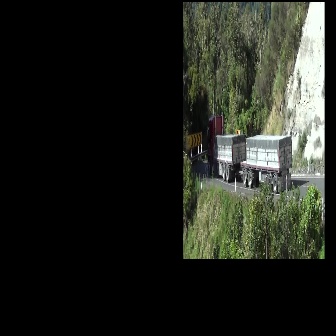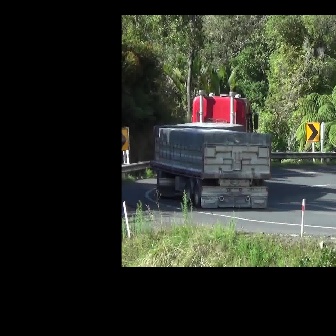
  Please identify the target specified by the bounding box [207,109,292,194] in the first image and locate it in the second image. Return the coordinates in [x_min,y_min,x_max,y_max] format.
Answer: [152,89,272,208]